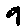
Label: 9